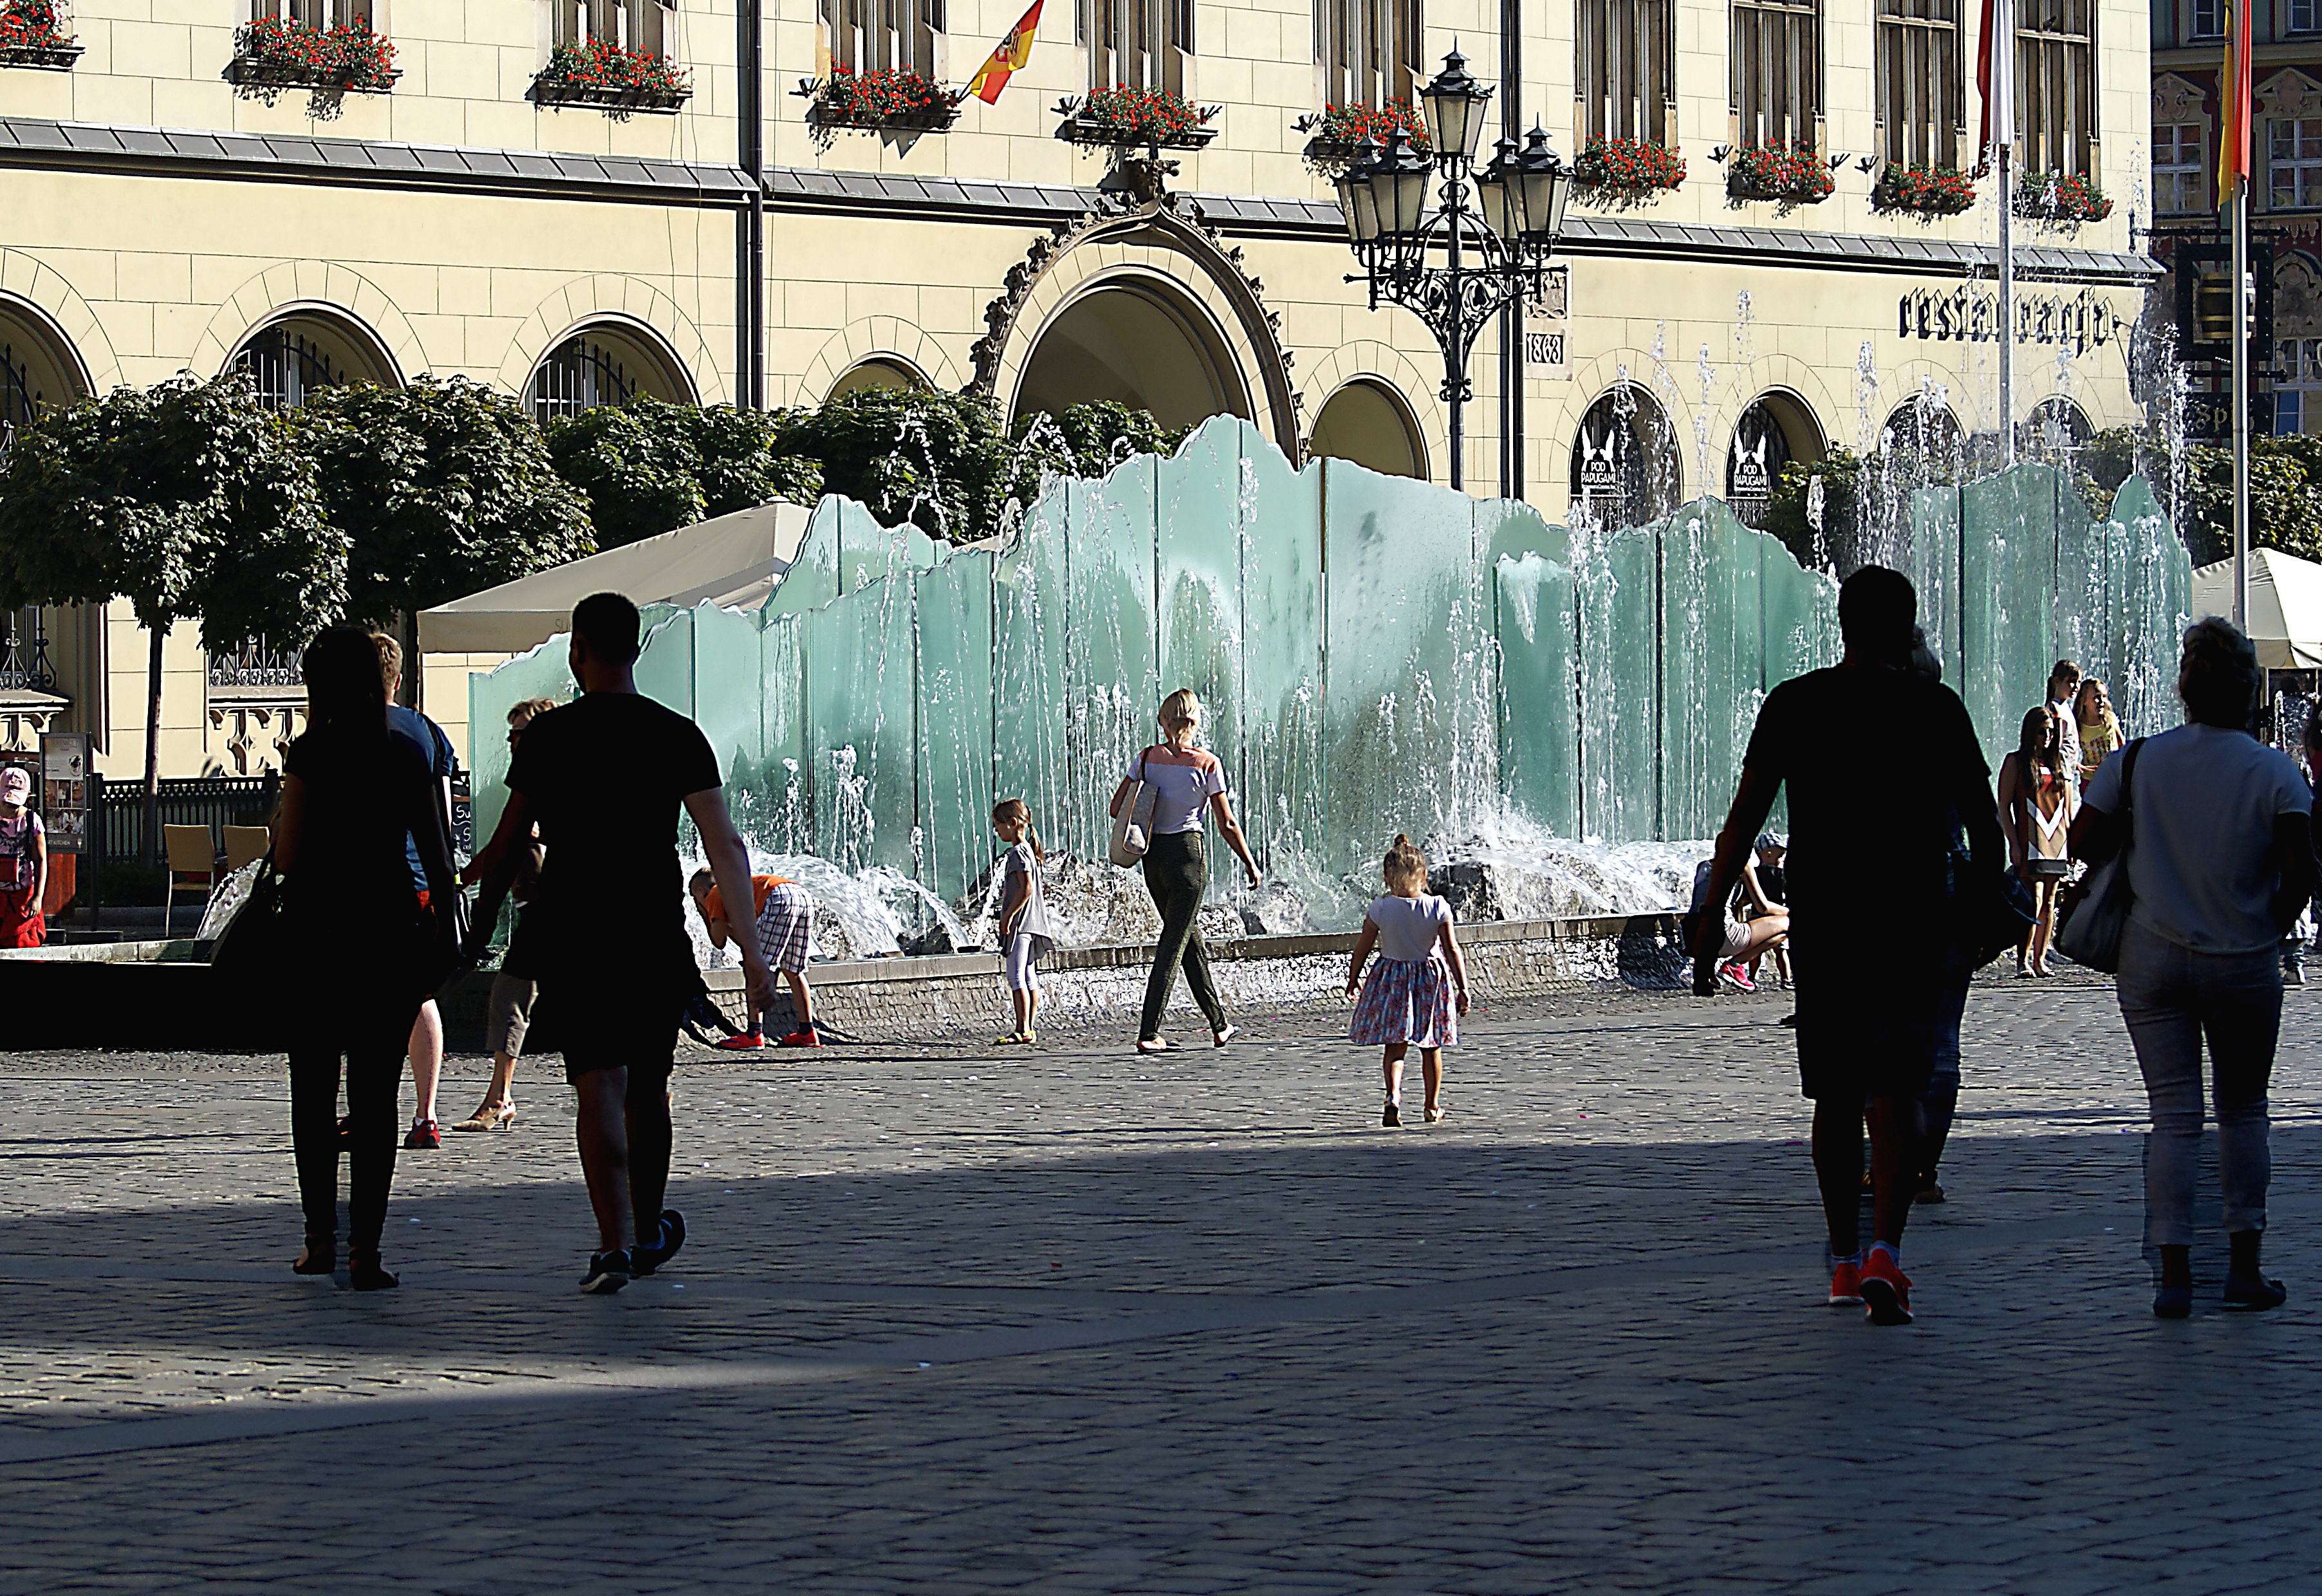
water, pedestrian, winter, architecture, people, road, street, crowd, summer, travel, spring, color, tourism, lighting, shadows, temple, infrastructure, photograph, fountain, town square, silhouettes, afternoon, the sun, flowing water, the market, the old town, wroc aw, pavers, the town hall area, urban area, wroclaw fountain, dark silhouettes